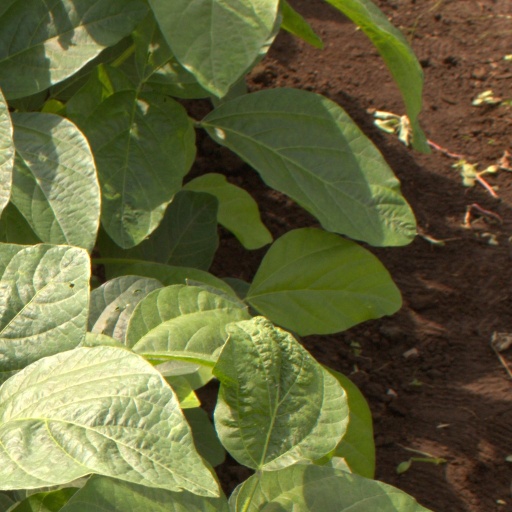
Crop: soybean